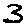
Label: 3